So-tteok-so-tteok

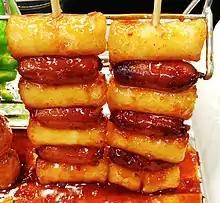

So-tteok so-tteok, sometimes translated as sausage and rice cakes, is a popular South Korean street food consisting of skewered and fried garae-tteok (rice cakes) and Vienna sausages brushed with several sauces including mustard and spicy gochujang-based sauce. It is a portmanteau as well as a reduplication of sausage and "tteok".